Prince Claus Fund

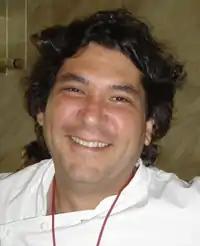
Gastón Acurio

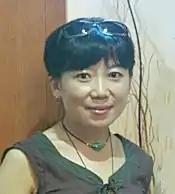
Woeser

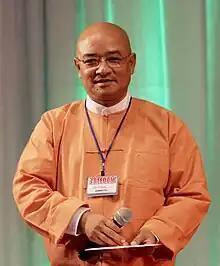
Zarganar

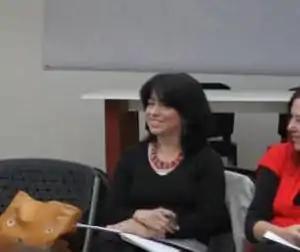
Rosina Cazali (Guatemala, 2013)

Emile Fallaux, Sheikha Hoor Al Qasimi, Dinh Q Lê, Visual Artist, Neo Muyanga, Manuel de Rivero, Suely Rolnik